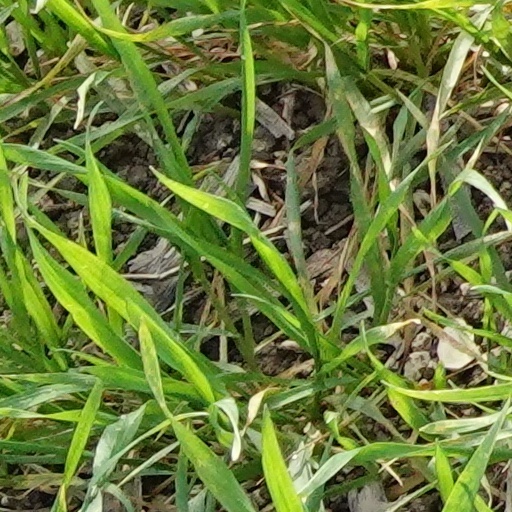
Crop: wheat